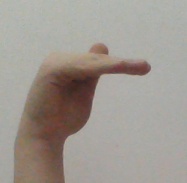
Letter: khaa